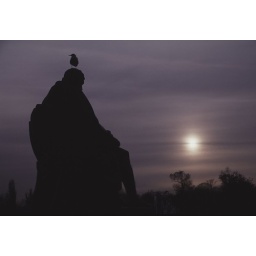
a bird sits on a statue on a gray day in england